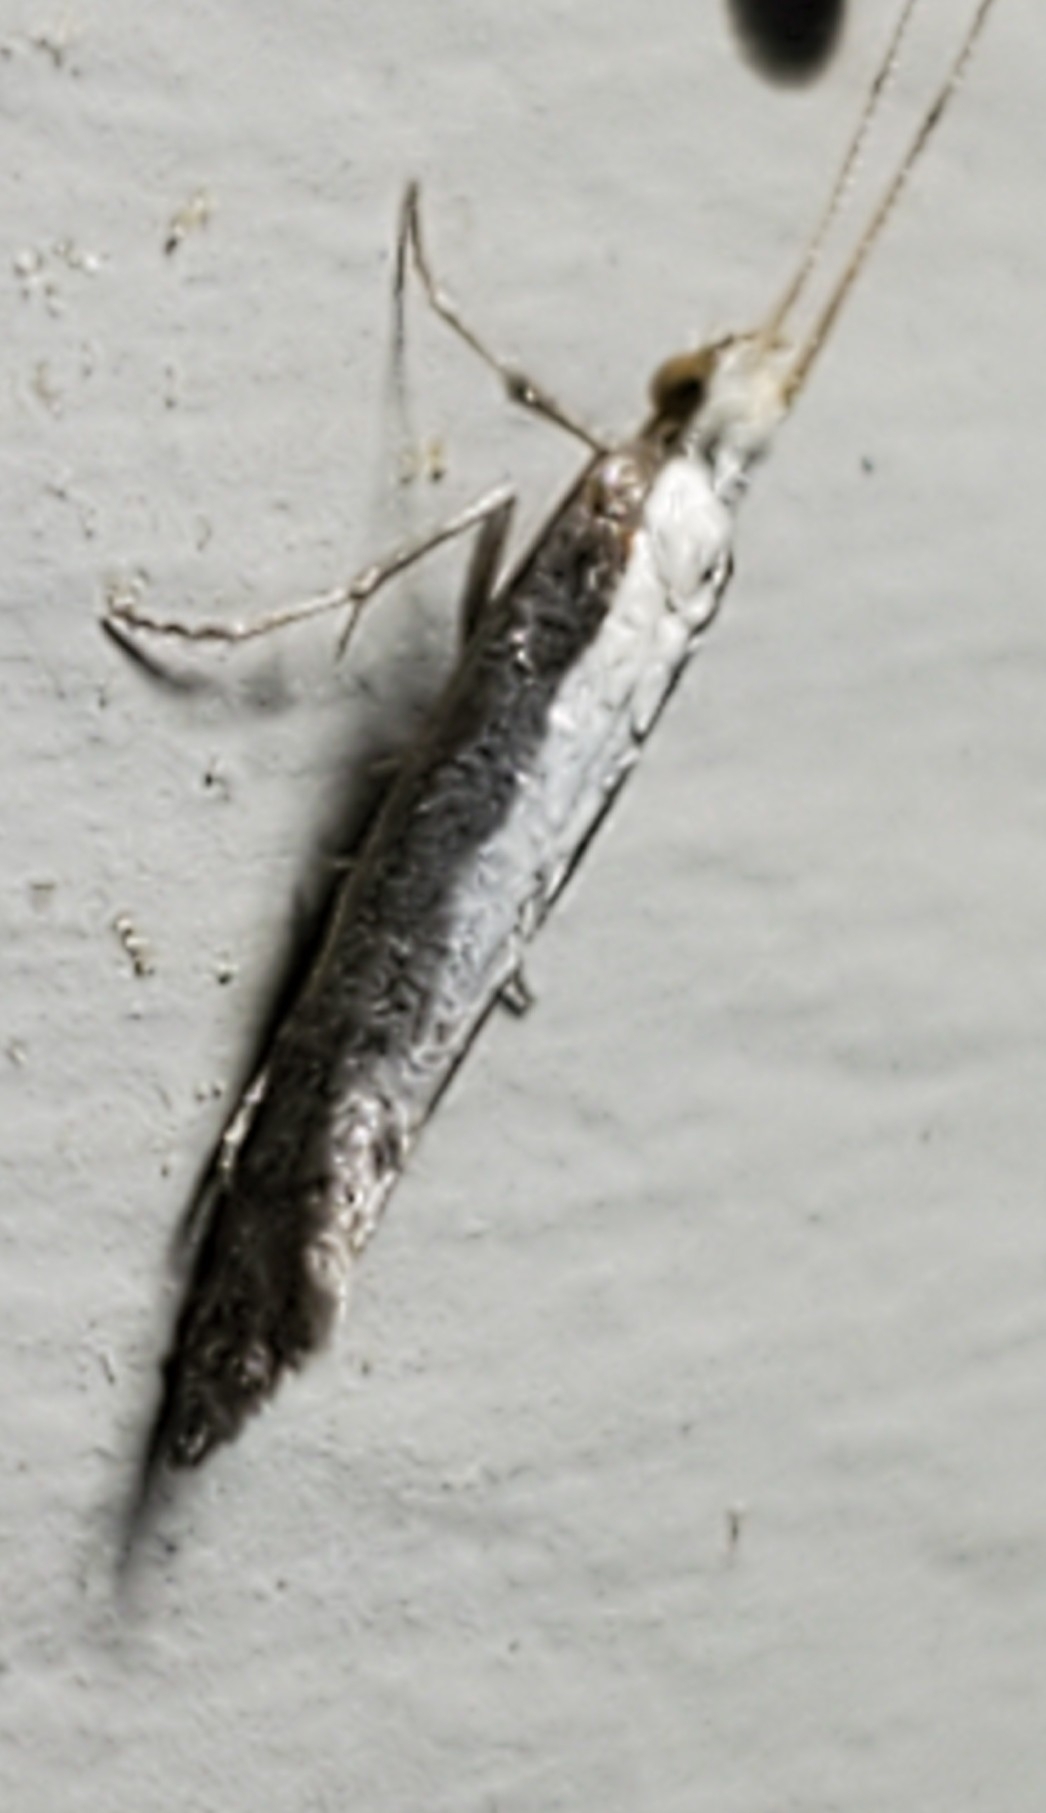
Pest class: diamondback_moth